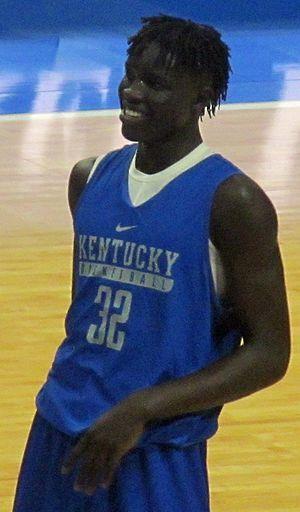
Wenyen Gabriel, né le 26 mars 1997 à Khartoum au Soudan, est un joueur de basket-ball américano-soudanais évoluant au poste d'ailier fort.